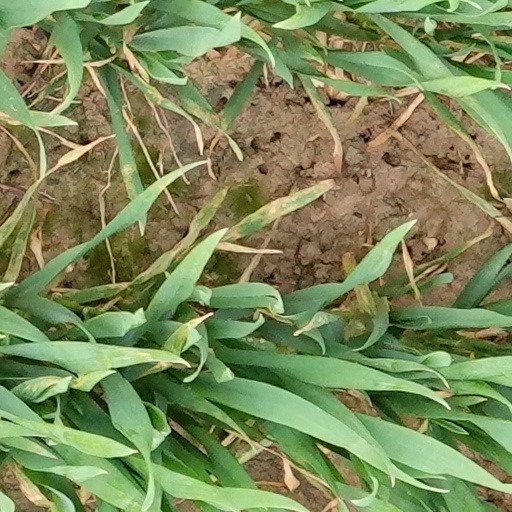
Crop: wheat